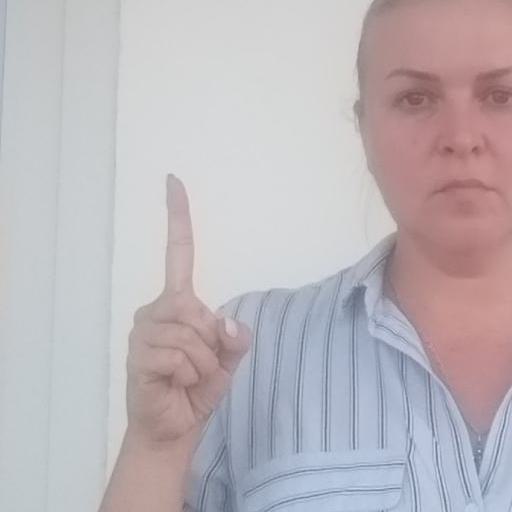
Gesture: one